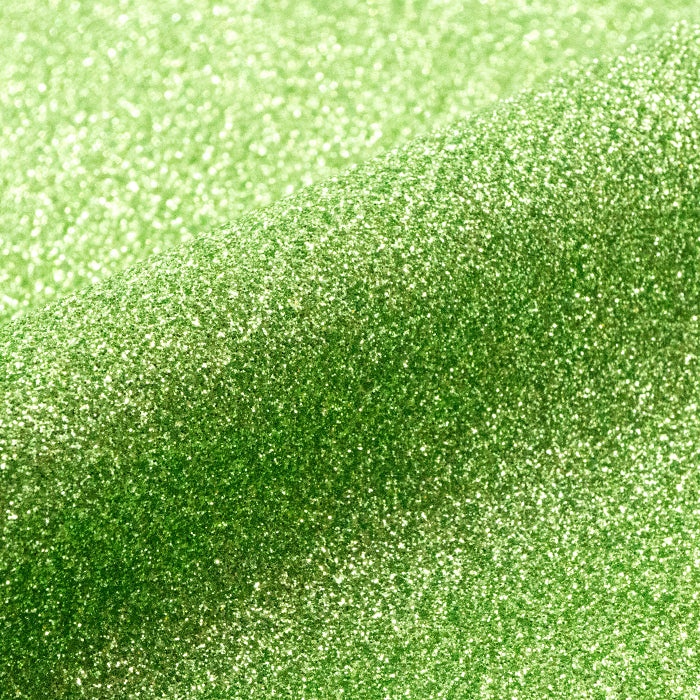
Siser Glitter  :- Light Green (G0078) 500mm x 25 Metres
Please note:- Sizes are approximate. Please allow ±0.5cm error due to machine accuracy PRODUCT HIGHLIGHTS Wide range of colours Layerable ONLY as top layer Suitable for clothing for children and babies The product is REACH compliant The product is certified Oeko-Tex® Standard 100 Class I* The product is certified VeganOK ***Please note we have tried our best to get an accurate reflection of each colour, however due to monitor differences, actual colours may differ slightly. Also colour shades may change from batch to batch due to the manufacturing process. ***
Brand: G.A.B Vinyls
Category: Arts & Entertainment > Hobbies & Creative Arts > Arts & Crafts > Art & Crafting Materials > Textiles > Printable Fabric > Printable Silk